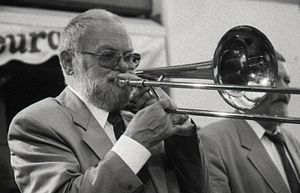
Papa Bues Viking Jazzband / Medlemmer
Arne Bue Jensen, 7. juli, 1992.
"Papa Bues Viking Jazzband er et dansk jazzorkester, som spiller Dixieland- og New-Orleans-Jazz. De er blandt andet kendt for ""Sidder på et værtshus"" og temaet fra Olsen Banden.